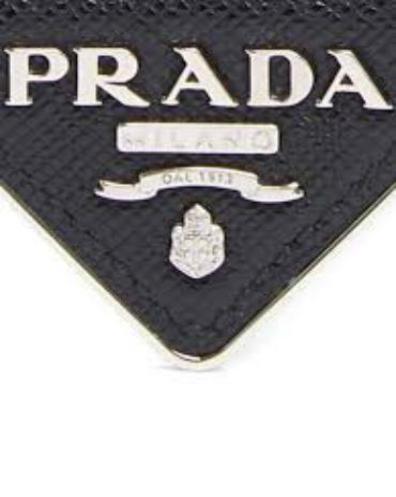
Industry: Clothes